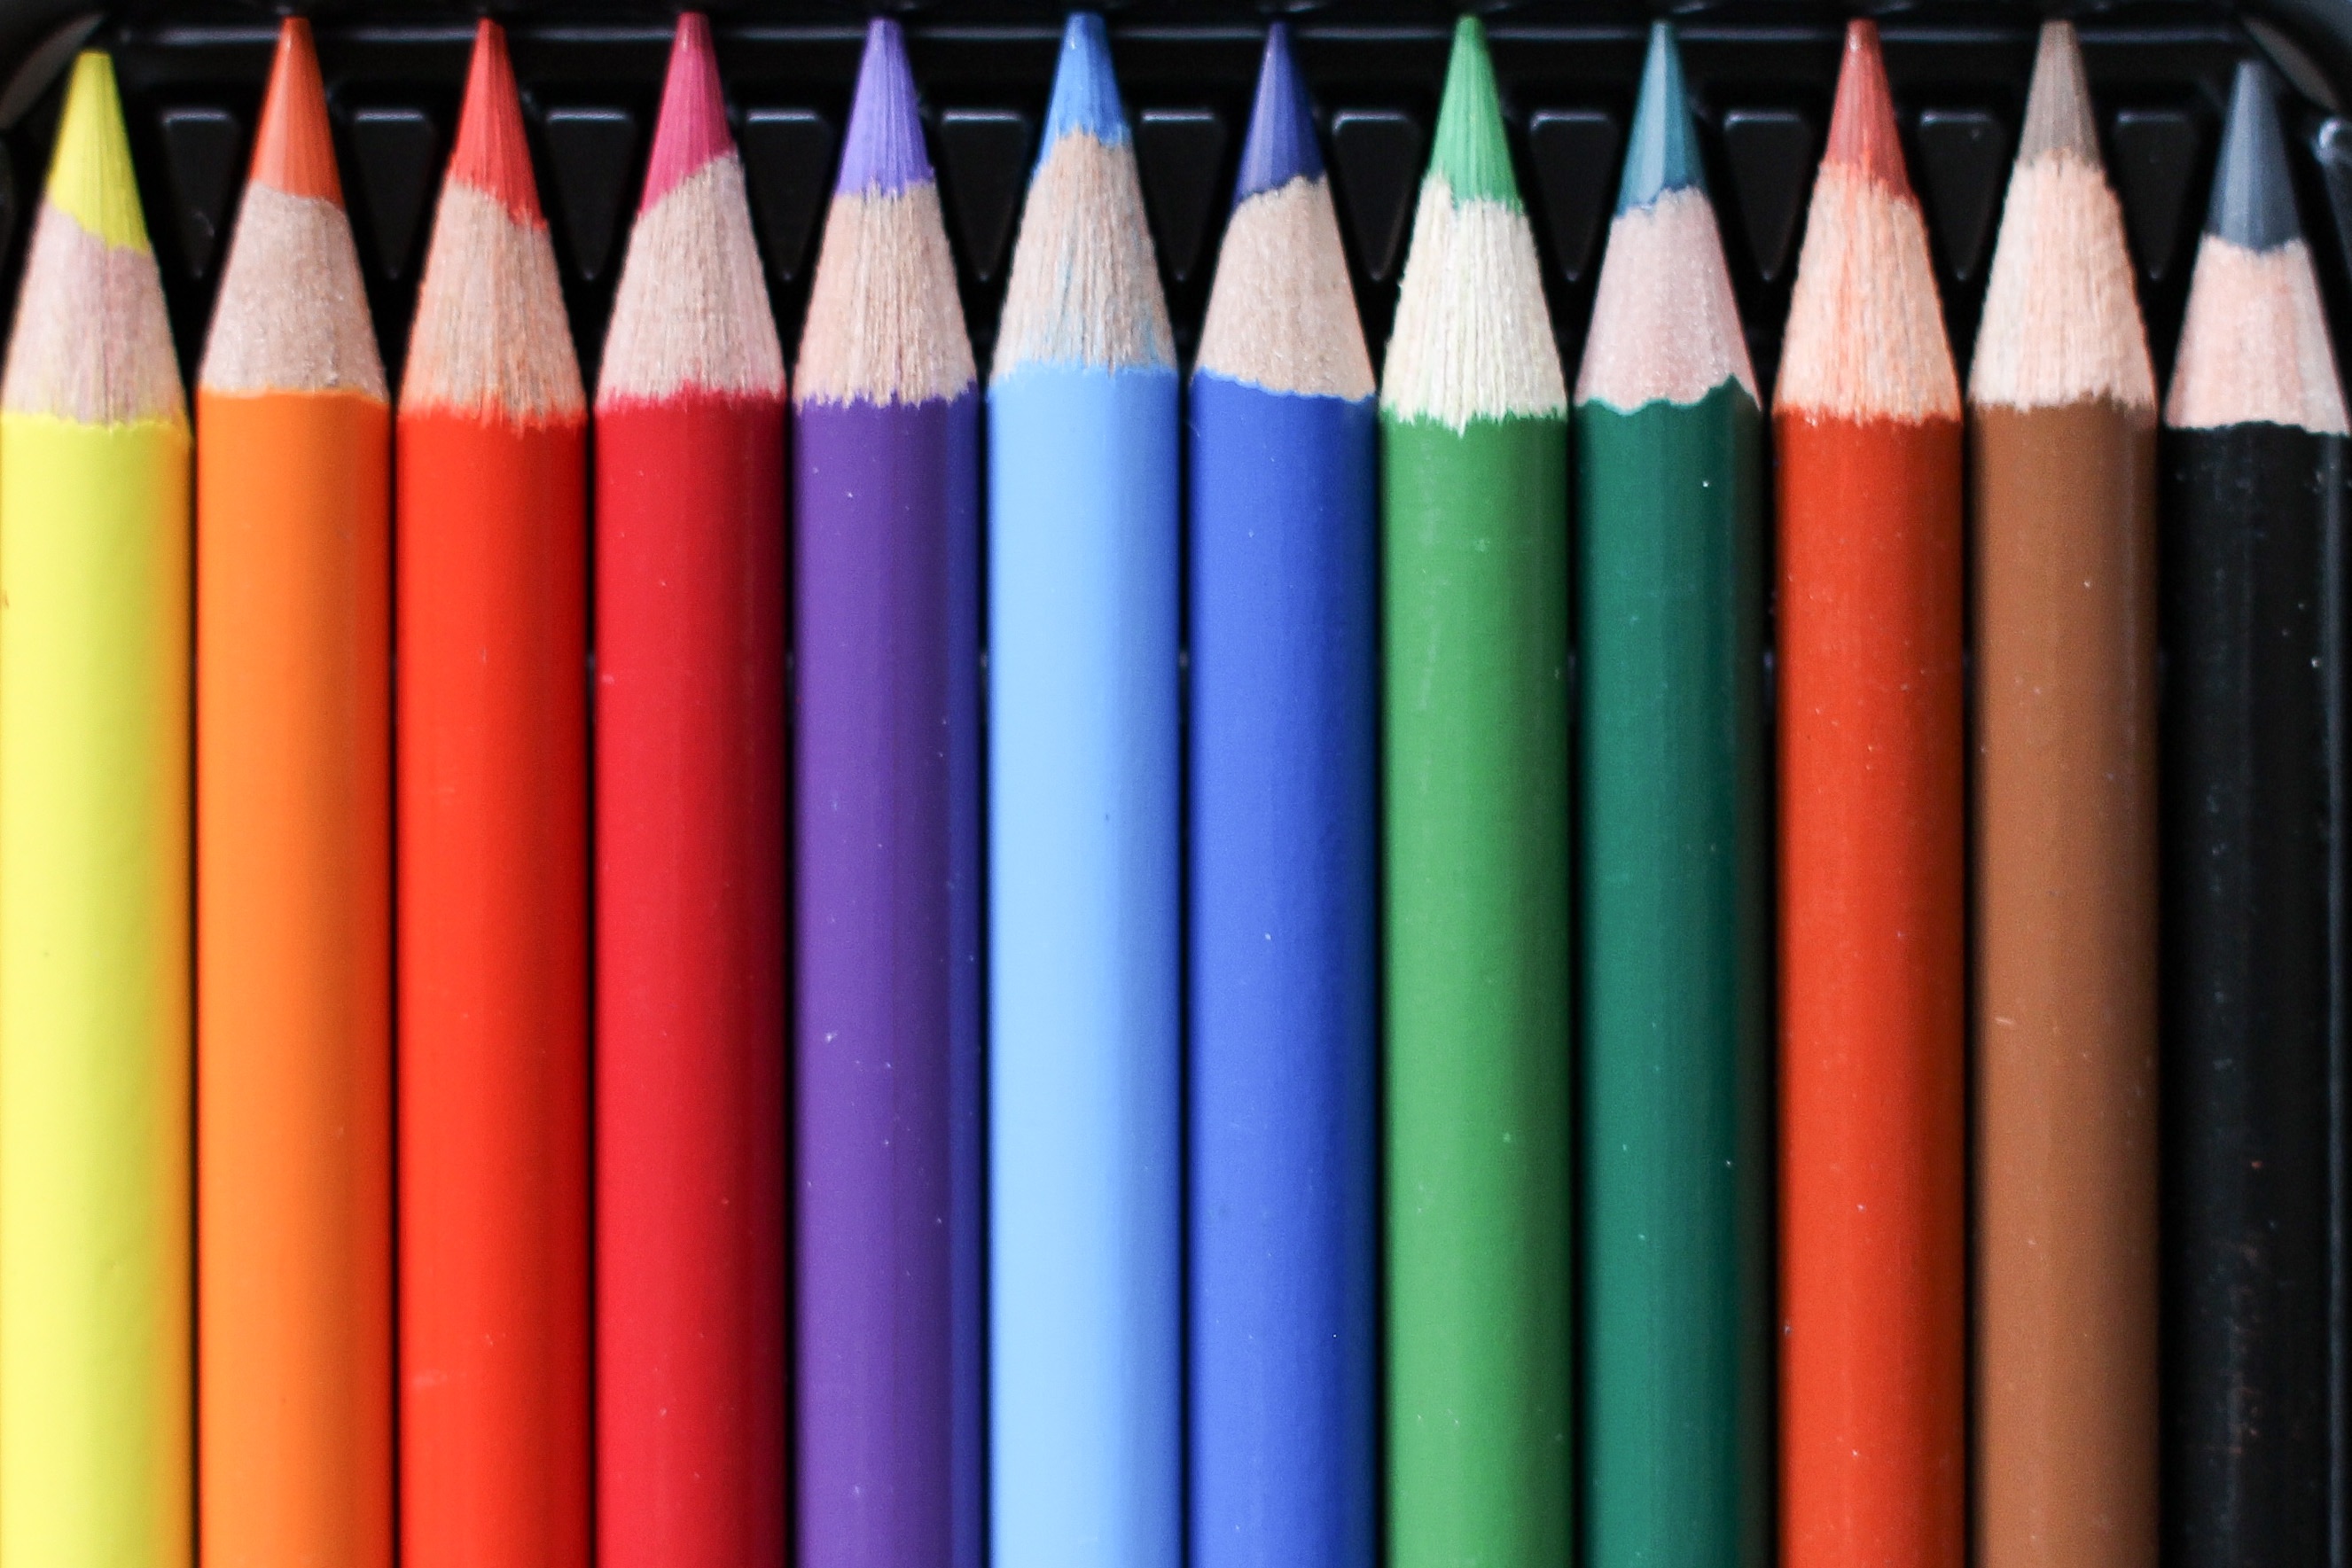
pencil, pen, color, ball pen, cue stick